Tautavel Man

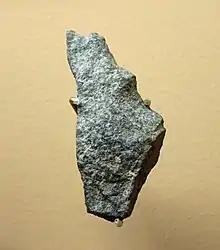
Denticulate tool from the Caune de l'Arago

To describe the stone tool industry present in the Caune de l'Arago, the de Lumley's had coined the term "Proto-Cherantian" (the Cherantian is a possible subtype of the Neanderthal Mousterian industry), defined as a tradition which produces few bifaces (hand axes). They changed this to "Mediterranean Acheulean" in 2004, and the label "Proto-Cherantian" is no longer widely used.